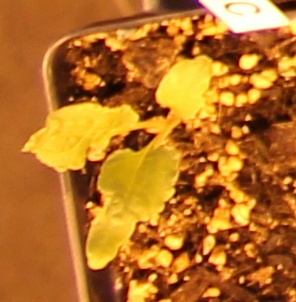
Label: Sugar beet